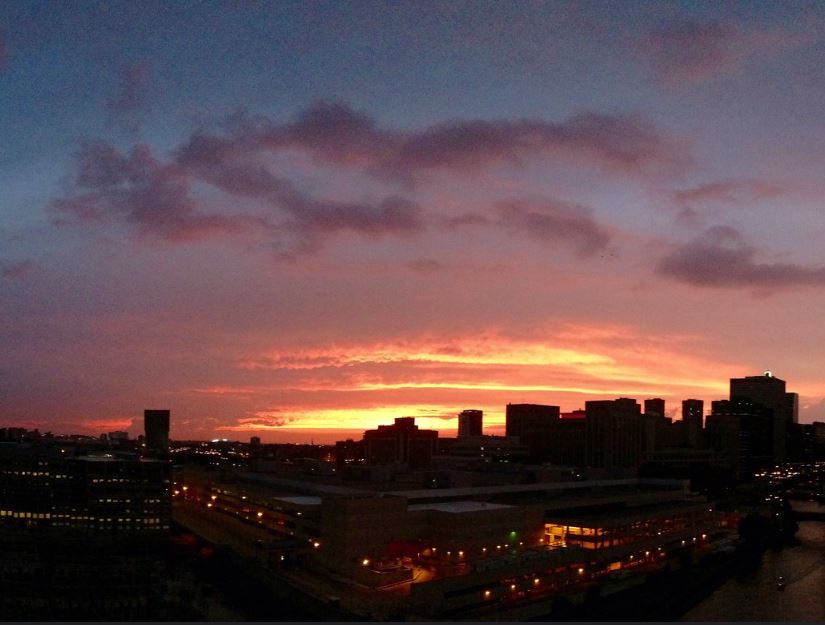
Fire: no
Smoke: no